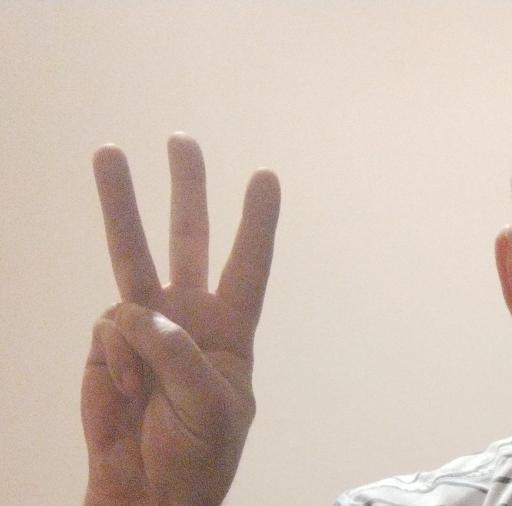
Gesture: three